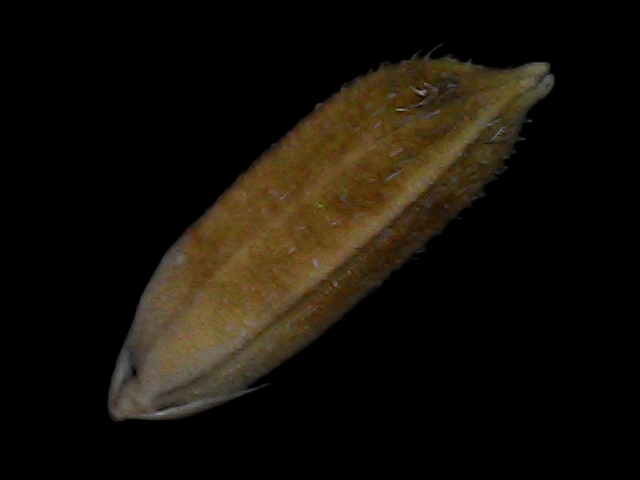
Rice variety: Bd56